Mai Po Tsuen

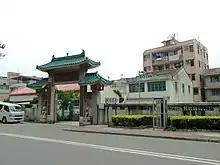
Entrance gate of Mai Po Tsuen along Castle Peak Road - Mai Po.

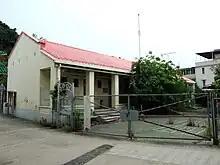
Former Koon Ying School in Mai Po Tsuen.

Mai Po Tsuen is a village in Yuen Long District, Hong Kong.